Hayley Williams

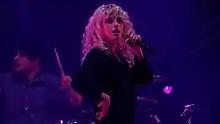

Williams has identified as Christian and regularly discusses her faith in relation to her music, but has often criticized the judgmental nature of some Christians. The Farro brothers cited differing attitudes to faith as contributing to their exit from Paramore, with Josh Farro citing the lyrics of some songs in "Brand New Eyes" in particular, saying that they "contradicts [their] faith".